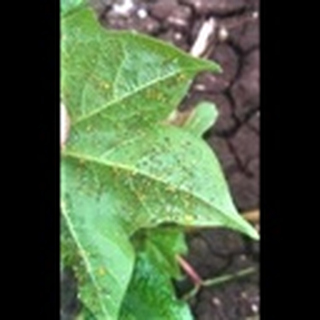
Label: cotton_aphids